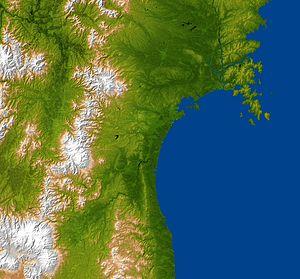
Les monts Ōu sont une chaîne de montagnes située dans la région de Tōhoku sur l'île de Honshū au Japon. Cette chaîne montagneuse est la plus longue de tout le Japon et s'étend sur 500 km du sud de la péninsule Natsudomari de la préfecture d'Aomori aux volcans des monts Nasu à la limite septentrionale de la région de Kantō. Bien que très étendue, cette chaîne ne fait que 35 km de large d'est en ouest. Le sommet le plus élevé en est le mont Iwate, à 2 038 m d'altitude.